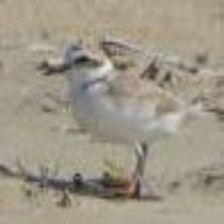
Species: SNOWY PLOVER
Scientific name: CHARADRIUS NIVOSUS